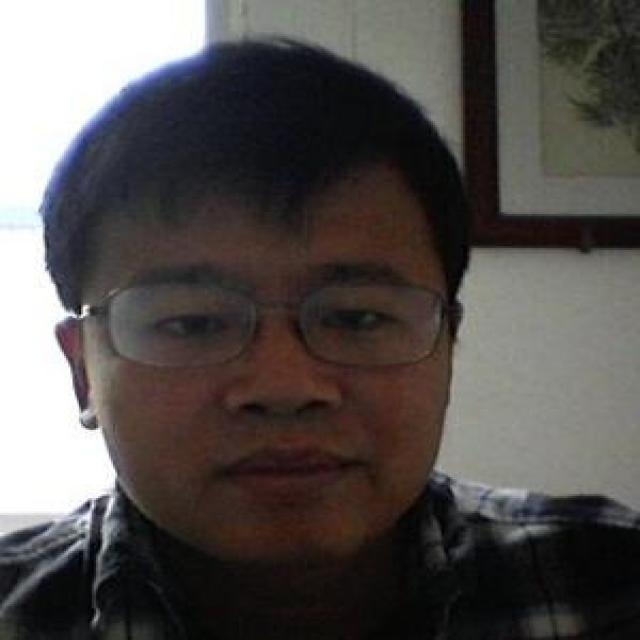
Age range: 21-44